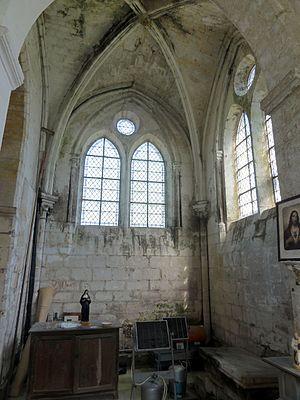
Chapelle nord-est, vue vers le nord.
L'église Saint-Denis est une église catholique paroissiale située à Foulangues, dans le département de l'Oise, en France. Elle comporte probablement des parties d'une église plus ancienne, bâtie à la fin du XIᵉ ou au début du XIIᵉ siècle : ce sont les parties hautes de la nef, invisibles depuis l'extérieur. Sinon, l'église a été bâtie pendant une seule campagne de travaux à partir des années 1140, et affiche un style roman tardif, qui annonce déjà le gothique par la qualité de la sculpture de ses chapiteaux, la composition rigoureuse de ses piliers cantonnées, et son voûtement d'ogives, même si l'iconographie des chapiteaux et les profils archaïques des tailloirs, des ogives et des arcades sont encore proprement romans. L'église de Foulangues est, malgré ses petites dimensions, l'une des plus remarquables de la région. Ses murs extérieurs ne trahissent en rien le caractère de l'édifice qu'ils renferment, car ils ont été presque entièrement rebâtis à divers époques.